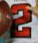
Number: 2